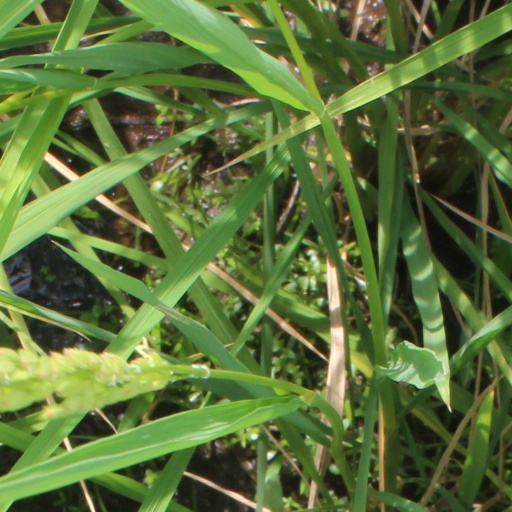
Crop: rice